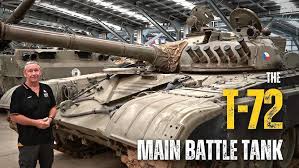
Label: T-64